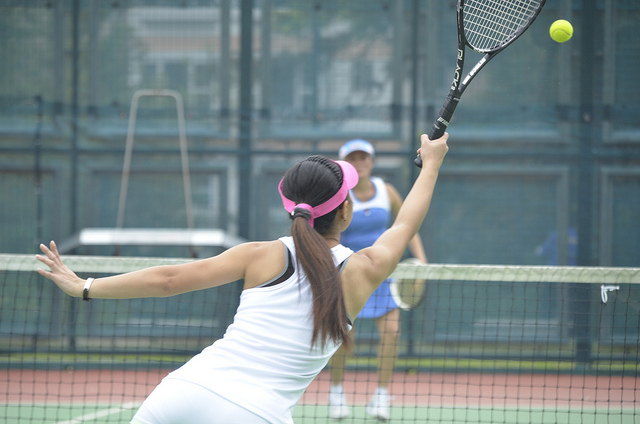
người phụ nữ đang cầm vợt tennis đứng trên sân đánh bóng